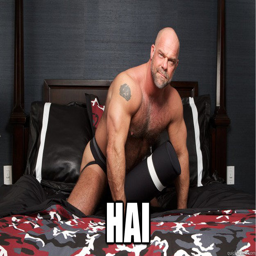
i 'd like a cheeseburger with no cheese charge me for person